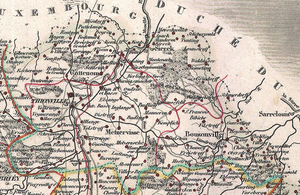
L'arrondissement de Thionville vers 1852.
L’arrondissement de Thionville est un arrondissement français situé dans le département de la Moselle en région Grand Est. Il est issu de la fusion des anciens arrondissements de Thionville-Ouest et de Thionville-Est le 1ᵉʳ janvier 2015.